Disorder (2015 film)

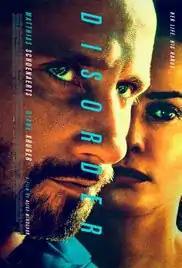
Film poster

Disorder is a 2015 French-Belgian co-production neo-noir thriller film directed by Alice Winocour about a home invasion, starring Matthias Schoenaerts as an ex-soldier with PTSD. It was screened in competition in the Un Certain Regard section at the 2015 Cannes Film Festival.